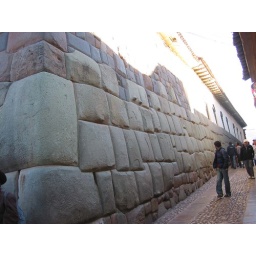
Incan wall on street in Cusco